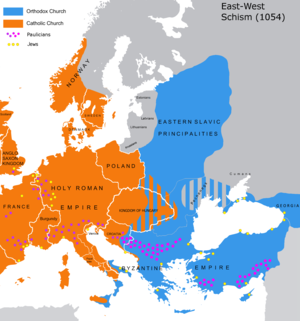
La chrétienté orthodoxe géorgienne en France est née en 1929 avec la création d'une première paroisse à Paris issue de l'émigration politique géorgienne de 1921
Géographiquement, l’Europe de l'Est est la partie orientale de l’Europe, délimitée à l’est par l’Oural, la mer Caspienne, le Caucase, les mers Noire, de Marmara et Égée.
La séparation des Églises d'Orient et d'Occident, également appelée grand schisme d'Orient par les catholiques, schisme de Rome par les orthodoxes, et schisme de 1054 par les historiens, est l’éloignement progressif puis la rupture entre les Églises qui s’étaient, sous l'impulsion du Basileus Justinien, constituées en « Pentarchie » dans l’Empire romain d'Orient et ses États successeurs.
Michel Ier Cérulaire fut patriarche de Constantinople du 25 mars 1043 au 2 novembre 1058.